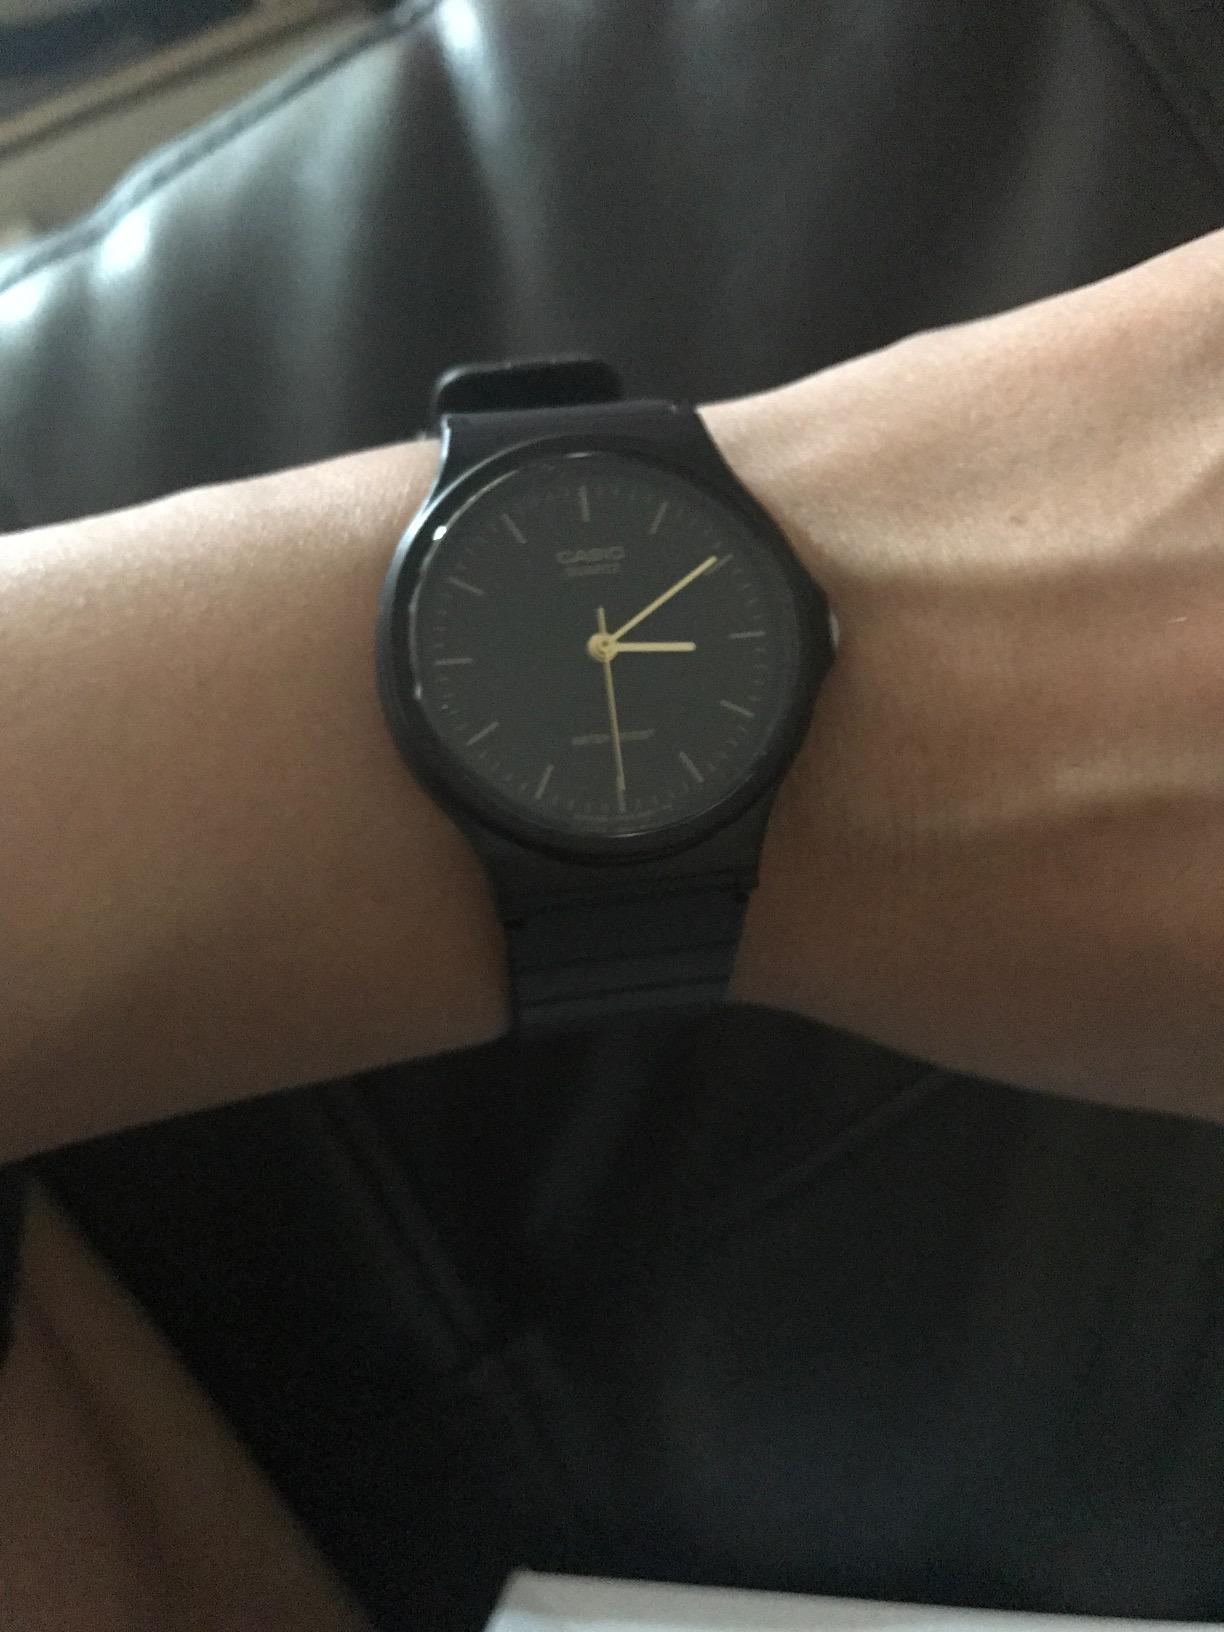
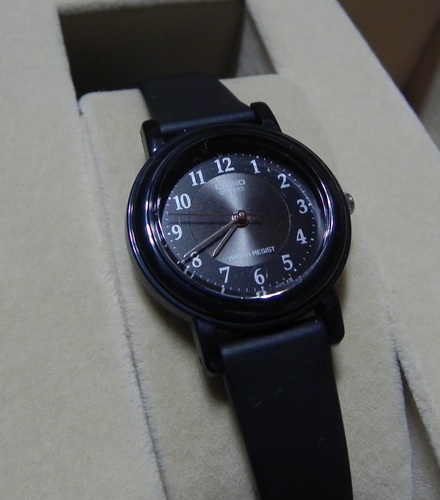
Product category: accessories_watch
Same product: no